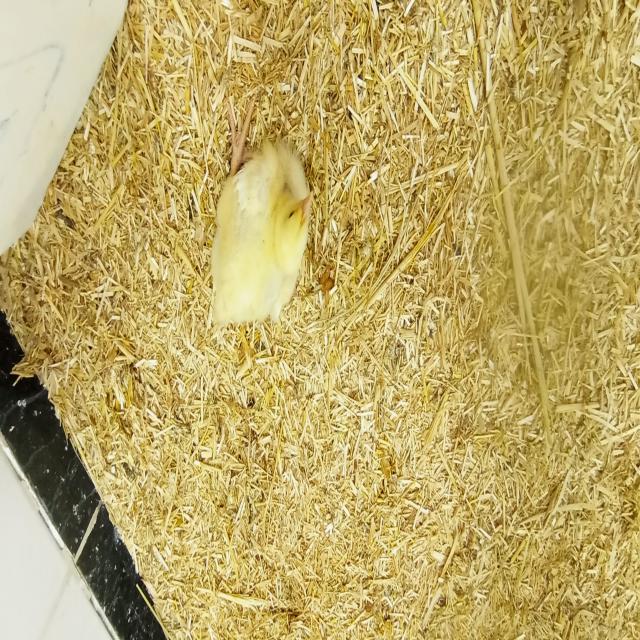
Weight: 243 g